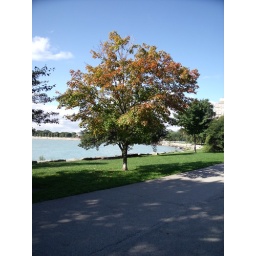
A first sign of the changing seasons. This tree near Promontory Point is starting to show red leaves